Jan Hilgers

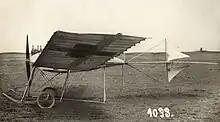
Early Fokker model flown by Hilgers.

In 1912 Hilgers joined another Dutch East Indies born Dutchman and aviation pioneer Anthony Fokker at his newly established company in Germany. In service of aircraft manufacturer Fokker he piloted demonstration flights of the Fokker Spin airplane, designed by Anthony Fokker, in Germany. Later on he also went to Russia for 8 months giving flight demonstrations around the Tsardom.